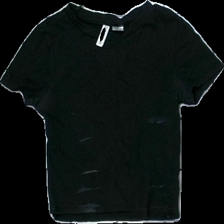
View: front
Type: T-shirt
Category: Ladies
Brand: H&M
Brand text on label: Divided
Colors: Black
Material: 80% Cotton 20% Elastane
Cut: Cropped, Tight
Size: XS
Stains: Major
Damage: stains
Damage location: middle right
Damage 2: stains
Damage 2 location: bottom left
Damage 3: damaged hem
Damage 3 location: bottom center
Price range: <50
Recommended usage: Export
Description: black cropped tight ribbed t-shirt